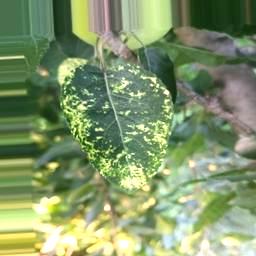
Label: Apple_Mosaic